Chungcheng

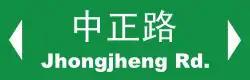
Alternatively romanized ("Tongyong Pinyin") street sign

Chungcheng is a common name for places, roads, schools or organizations in Chinese-speaking areas, predominantly in Taiwan. The majority of these places and things were named after Chiang Chung-cheng, the preferred given name of Chiang Kai-shek. Most streets, buildings, and schools named "Chungcheng" were renamed during the "de-Chiang-ification" campaign of the early 2000s.